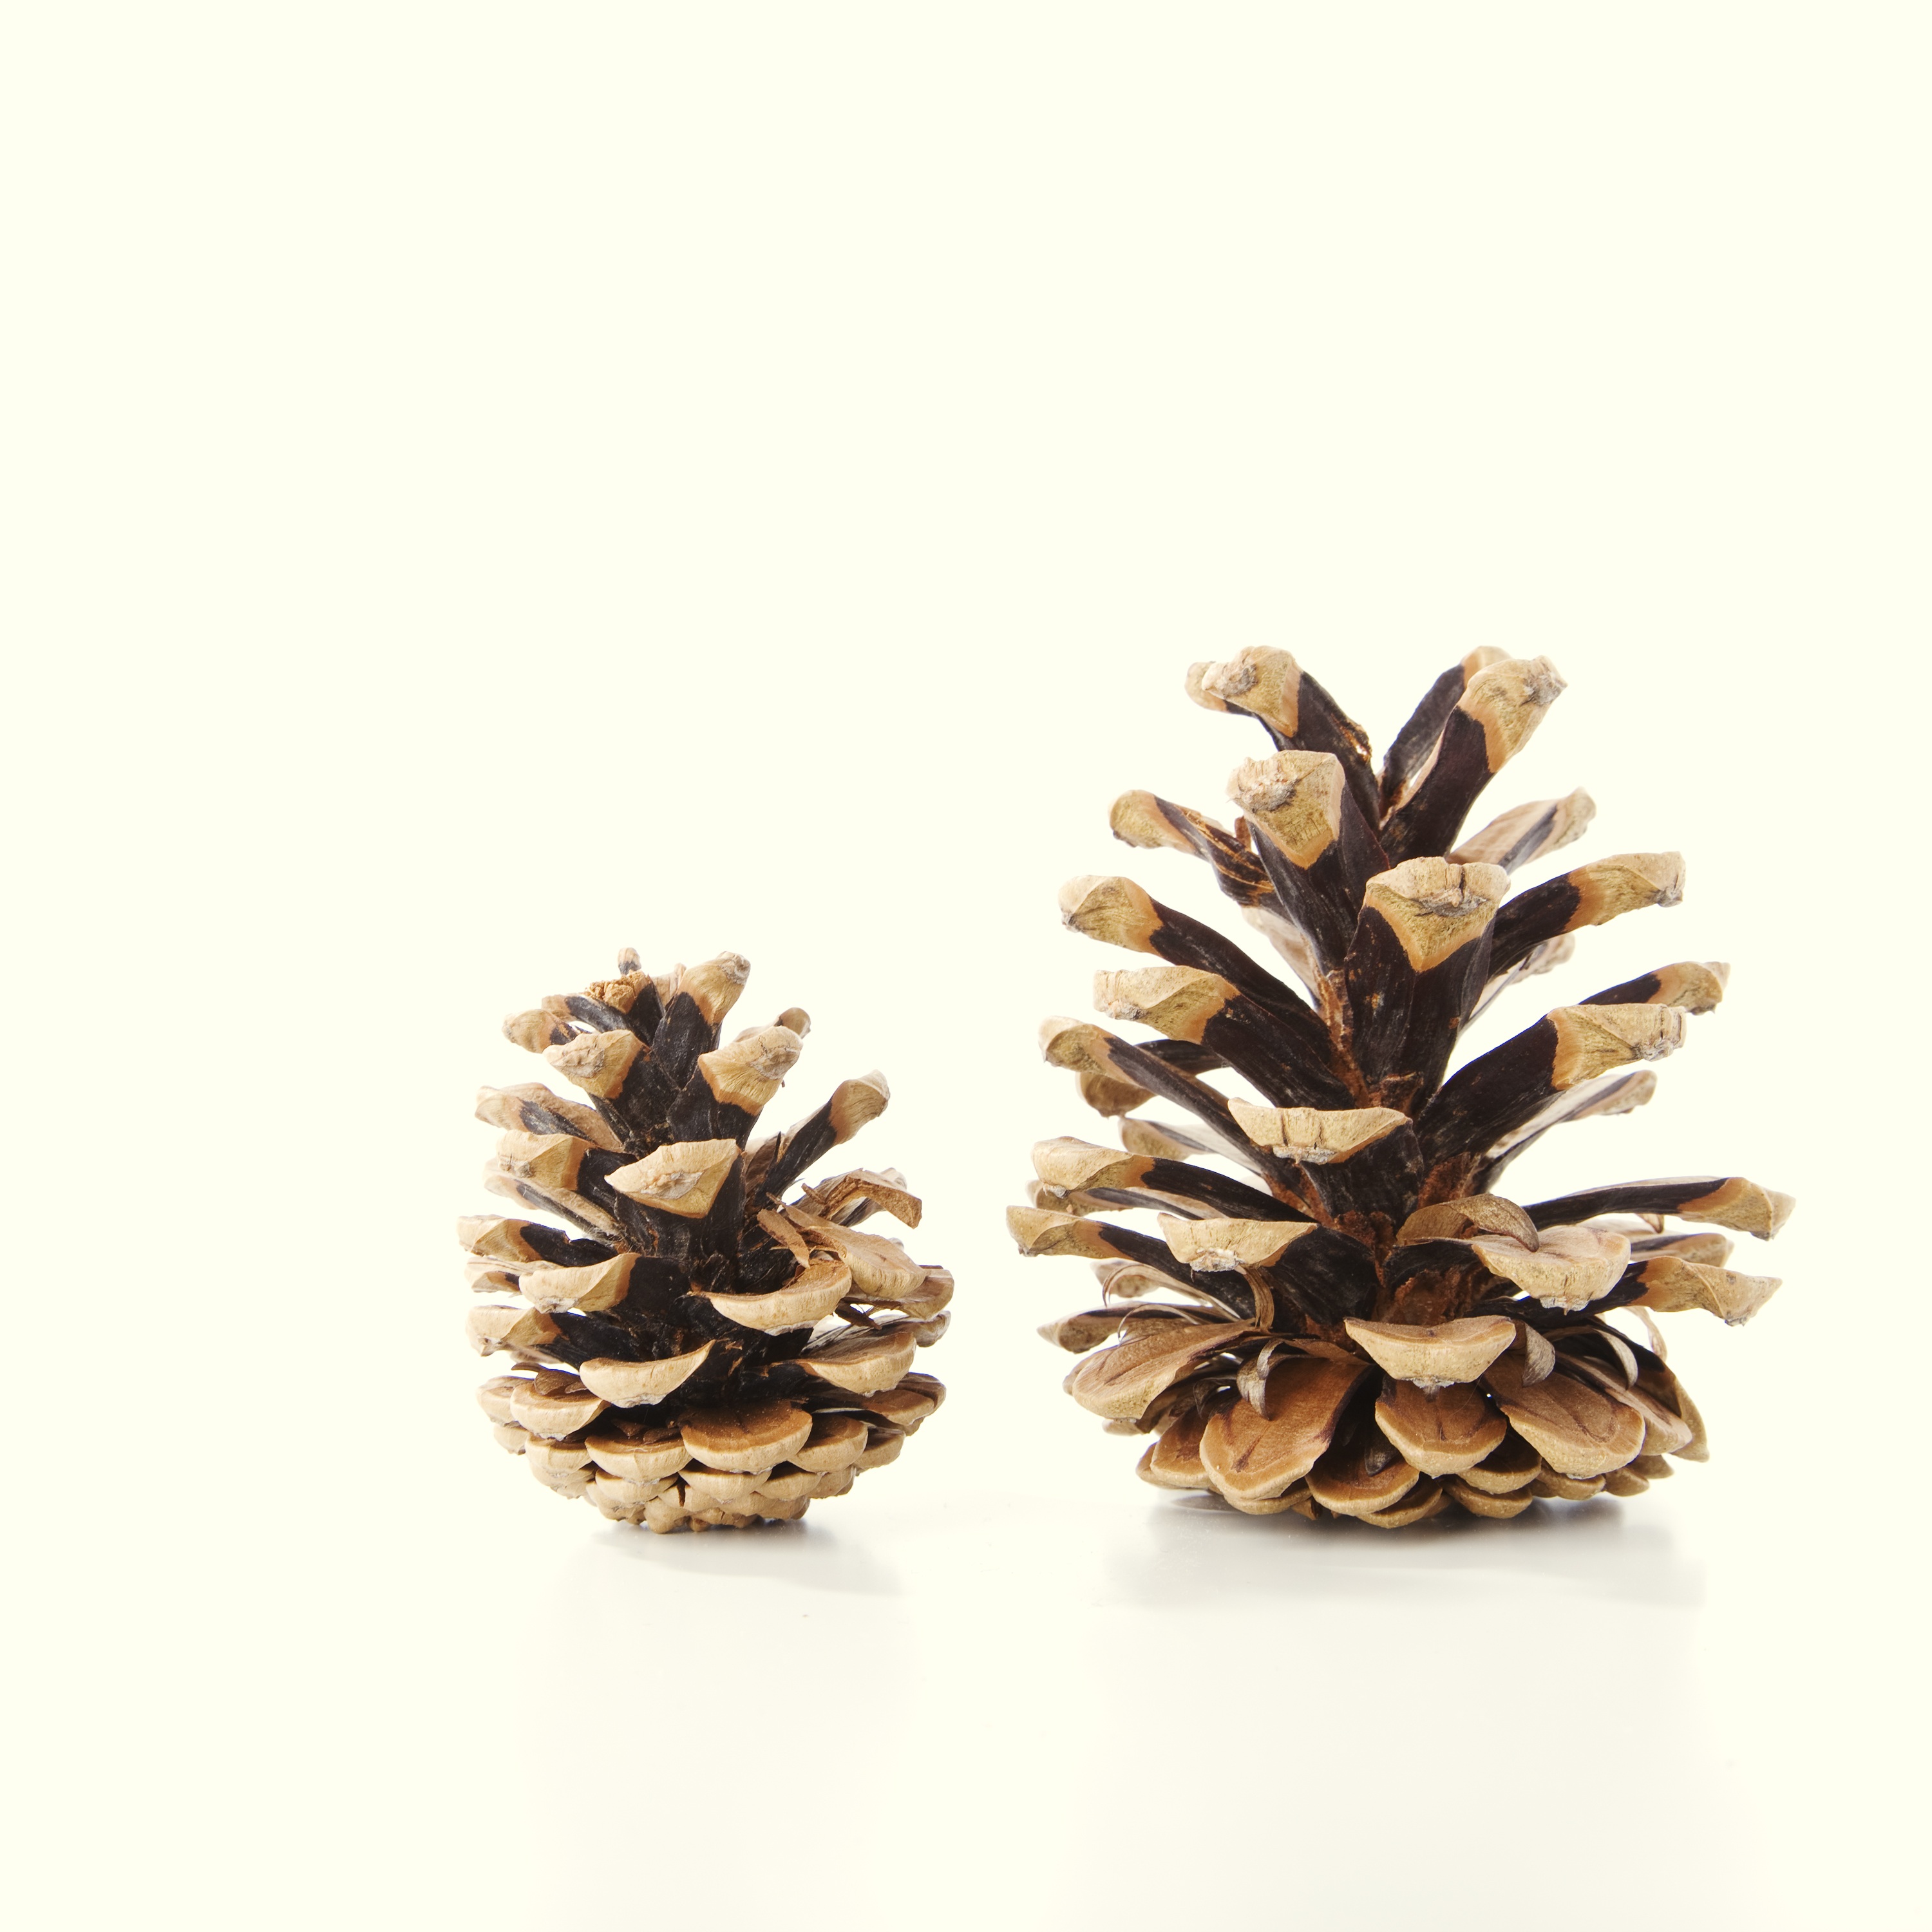
tree, branch, plant, wood, leaf, isolated, decoration, produce, scale, christmas, fir, conifer, tap, pine cones, white background, woody plant, land plant, conifer cone, cone scales